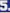
Number: 5